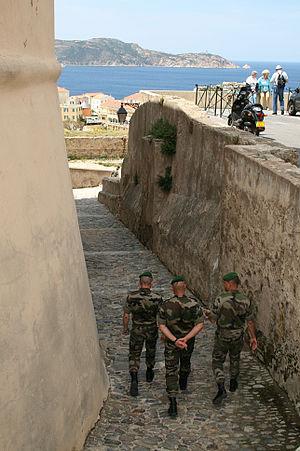
Calvi (Haute-Corse) - Légionnaires du 2e REP descendant la petite ruelle longeant le parking en surplomb de la partie occidentale de la citadelle (Chjappata San Ghjorghiu).
Le 2ᵉ régiment étranger de parachutistes, seul régiment parachutiste de la Légion étrangère encore en activité, est l'un des quatre régiments d'infanterie de la 11ᵉ Brigade Parachutiste. La 11ᵉ BP est une brigade légère et mobile, capable en cas d'urgence, d'être projetée dans le monde entier afin de répondre à une situation de crise. Elle est spécialisée dans les opérations aéroportées et l'assaut par air.